Chinese Taipei national football team

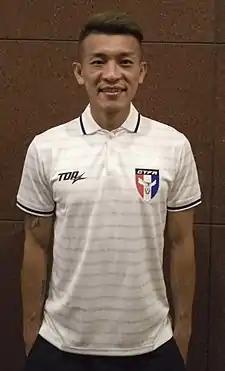
Chen Po-liang is Chinese Taipei's top goalscorer and their most capped player.

Only official honours are included, according to "FIFA statutes" (competitions organized/recognized by FIFA or an affiliated confederation).